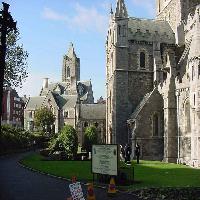
Weather: sun or clear